March against Homophobia and Transphobia

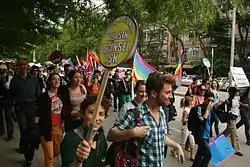
March against Homophobia and Transphobia in 2012, Kurtuluş Park, Ankara

The March against Homophobia and Transphobia is an LGBT pride parade and LGBTQ demonstration held annually in Turkey's capital, Ankara. The event first took place in 2003 and now occurs each year on either the last Sunday of June or the first Sunday of July, to mark the end of Ankara pride week.